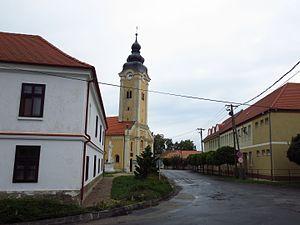
Mosonszolnok est un village et une commune du comitat de Győr-Moson-Sopron en Hongrie.